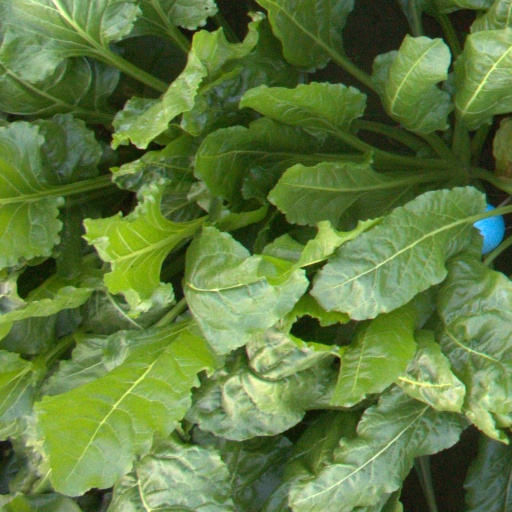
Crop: sugar beet